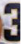
Number: 3